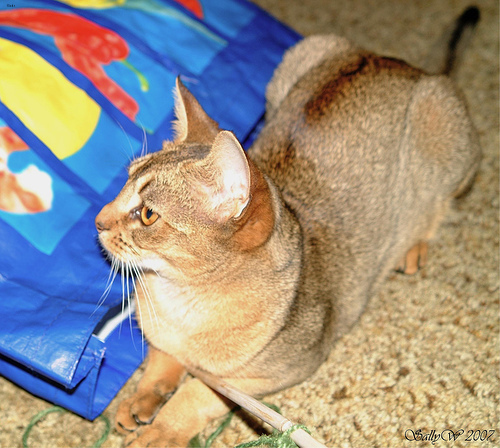
Animal: cat
Breed: Abyssinian